Russia–Sri Lanka relations

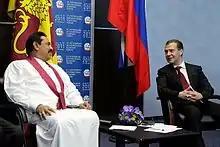
Sri Lankan President Mahinda Rajapaksa with Russian President Dmitry Medvedev, at St. Petersburg Economic Forum, in June 2011.

The relationship were established in 19th February in 1957. During the Soviet era, Russo-Sri Lankan relations were shaped by Cold War dynamics, economic cooperation, and ideological considerations. The Soviet Union established diplomatic relations with Sri Lanka (then Ceylon) in 1957, marking the beginning of closer ties. While Sri Lanka maintained a policy of non-alignment, it engaged with both the West and the Eastern Bloc, including the USSR.